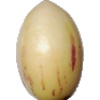
Label: Pepino 1